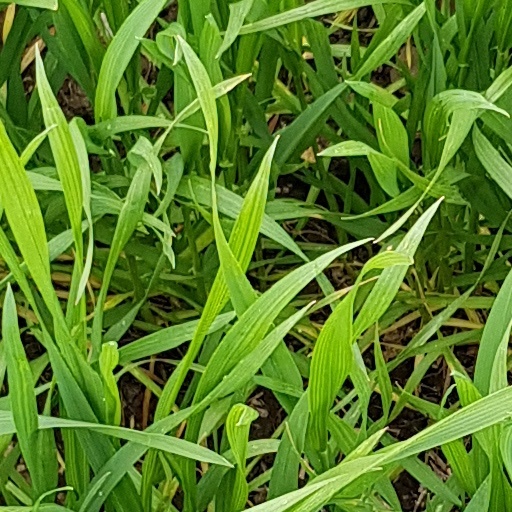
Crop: wheat